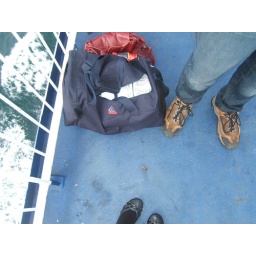
There are 8 bottles of wine in that bag